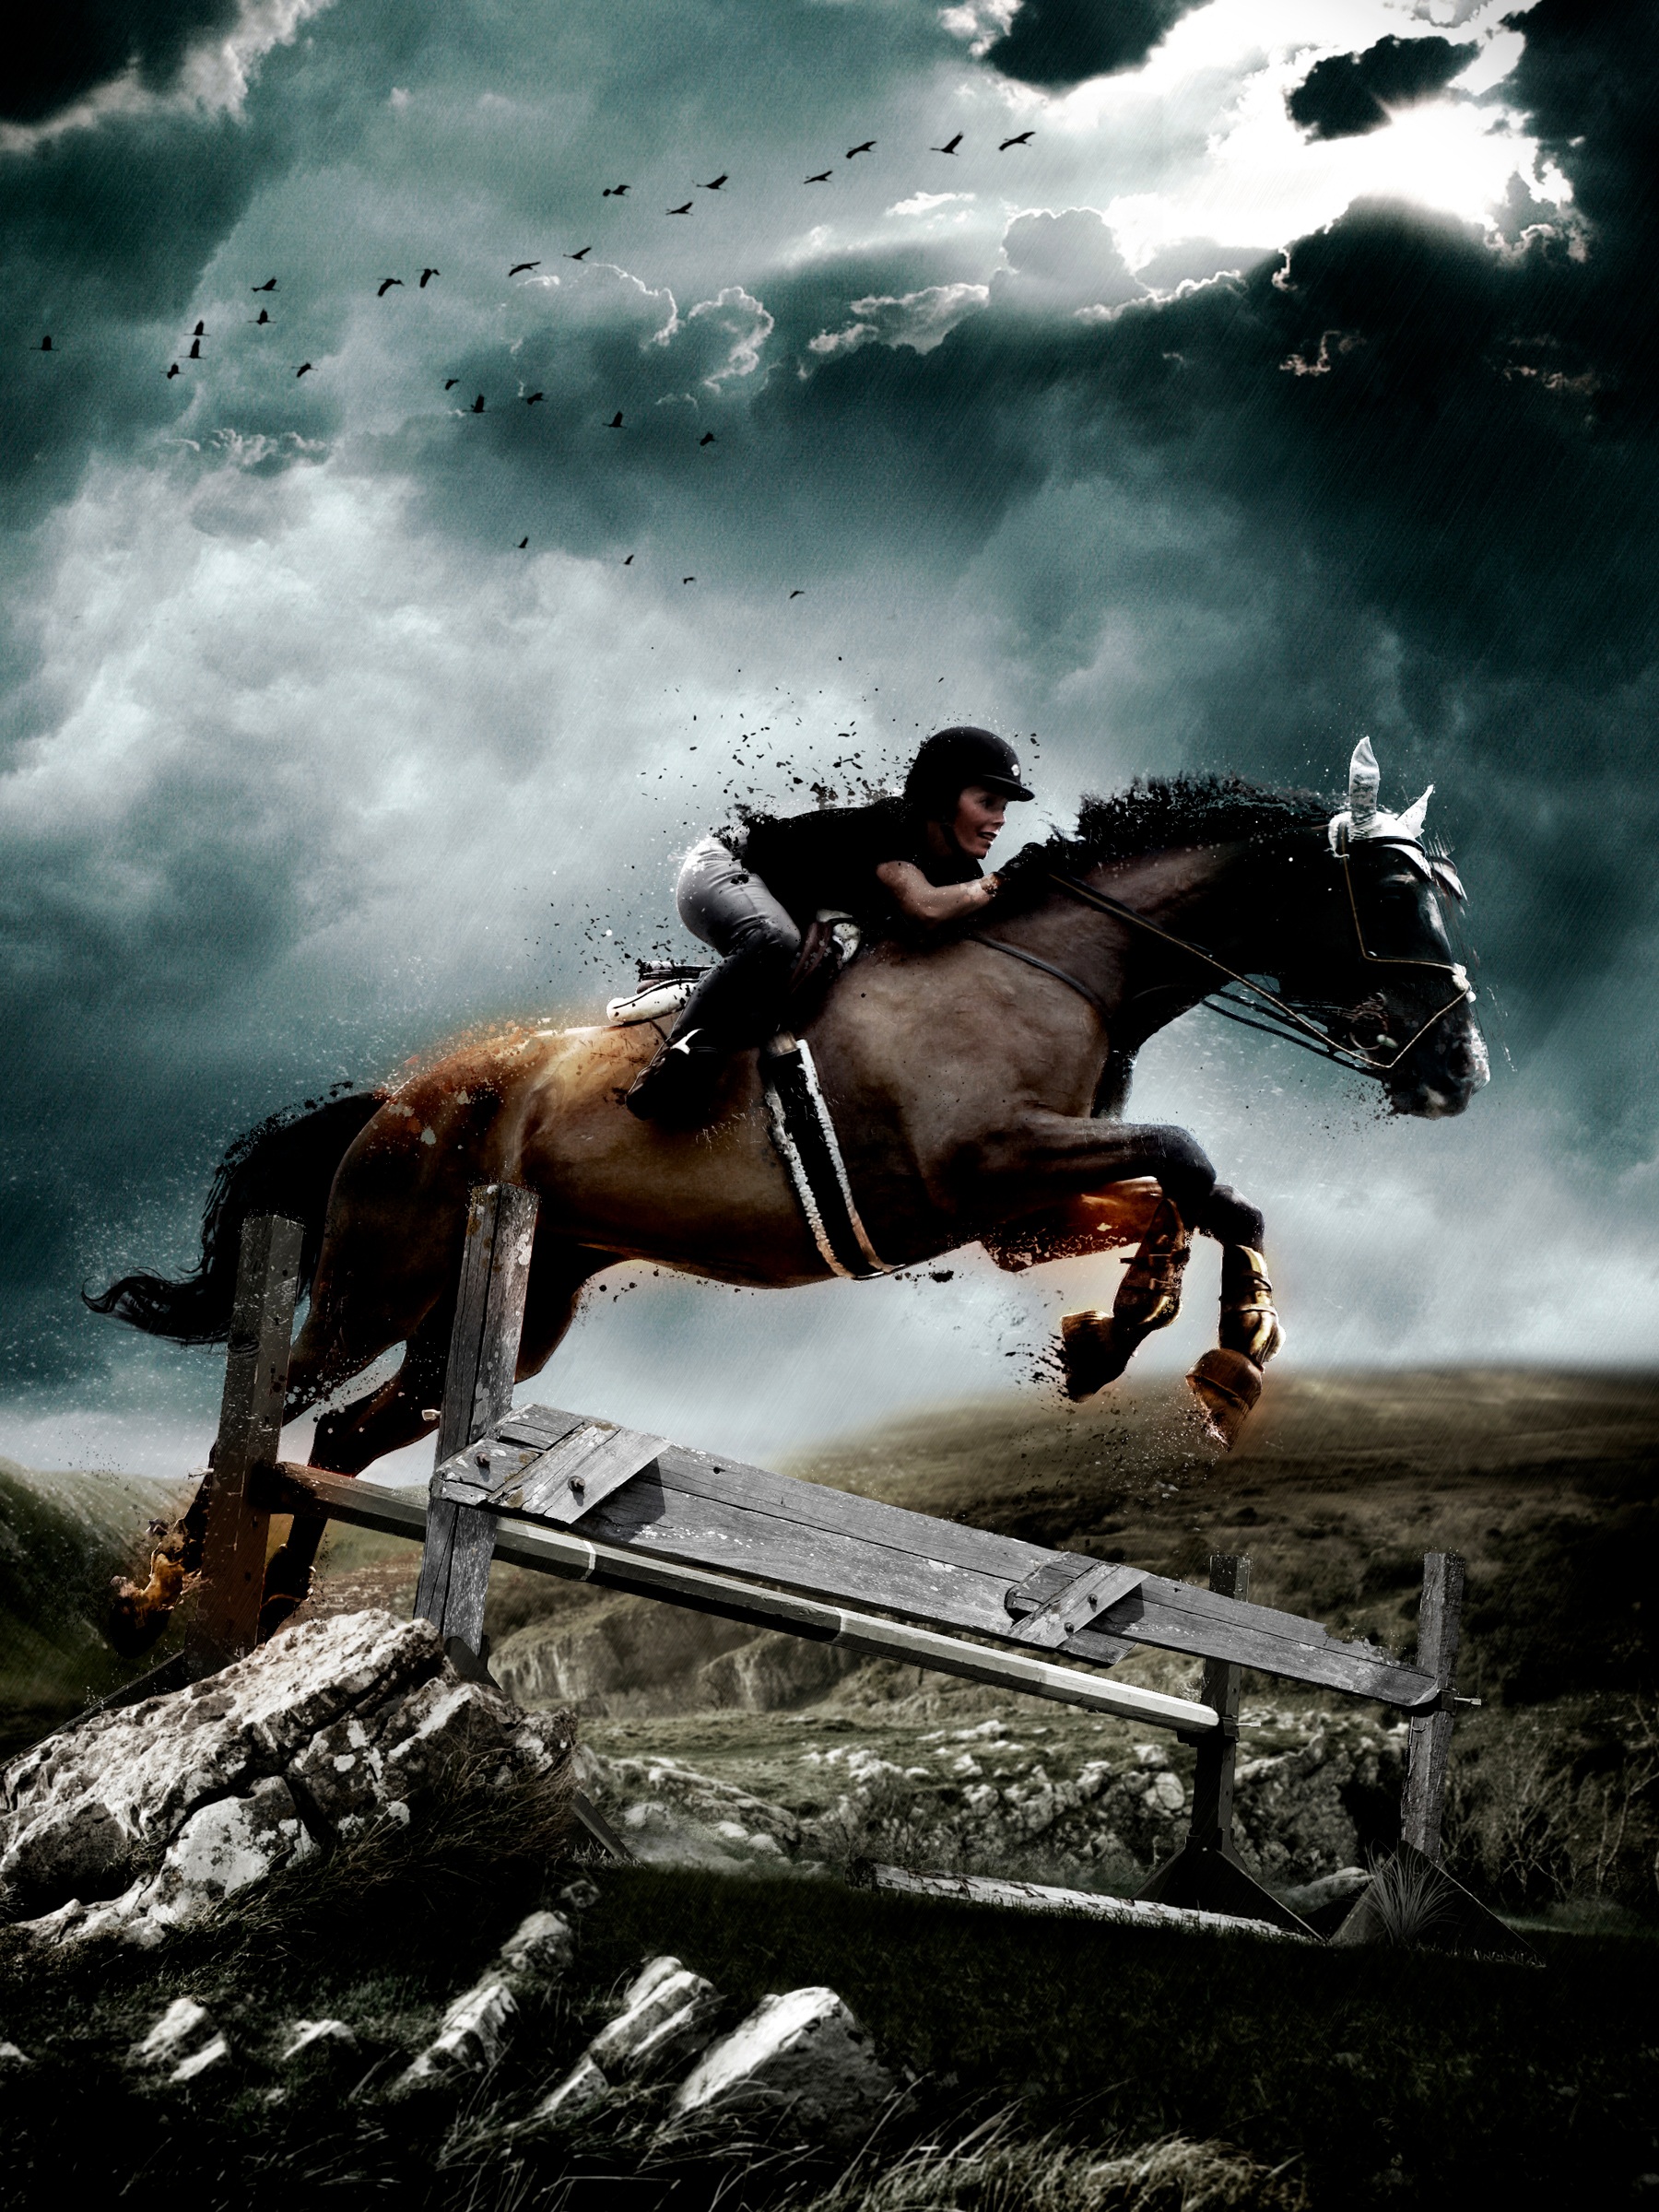
sport, animal, jump, jumping, rider, horse, stallion, extreme sport, equestrian, equine, riding, power, art, image, screenshot, mythology, album cover, computer wallpaper